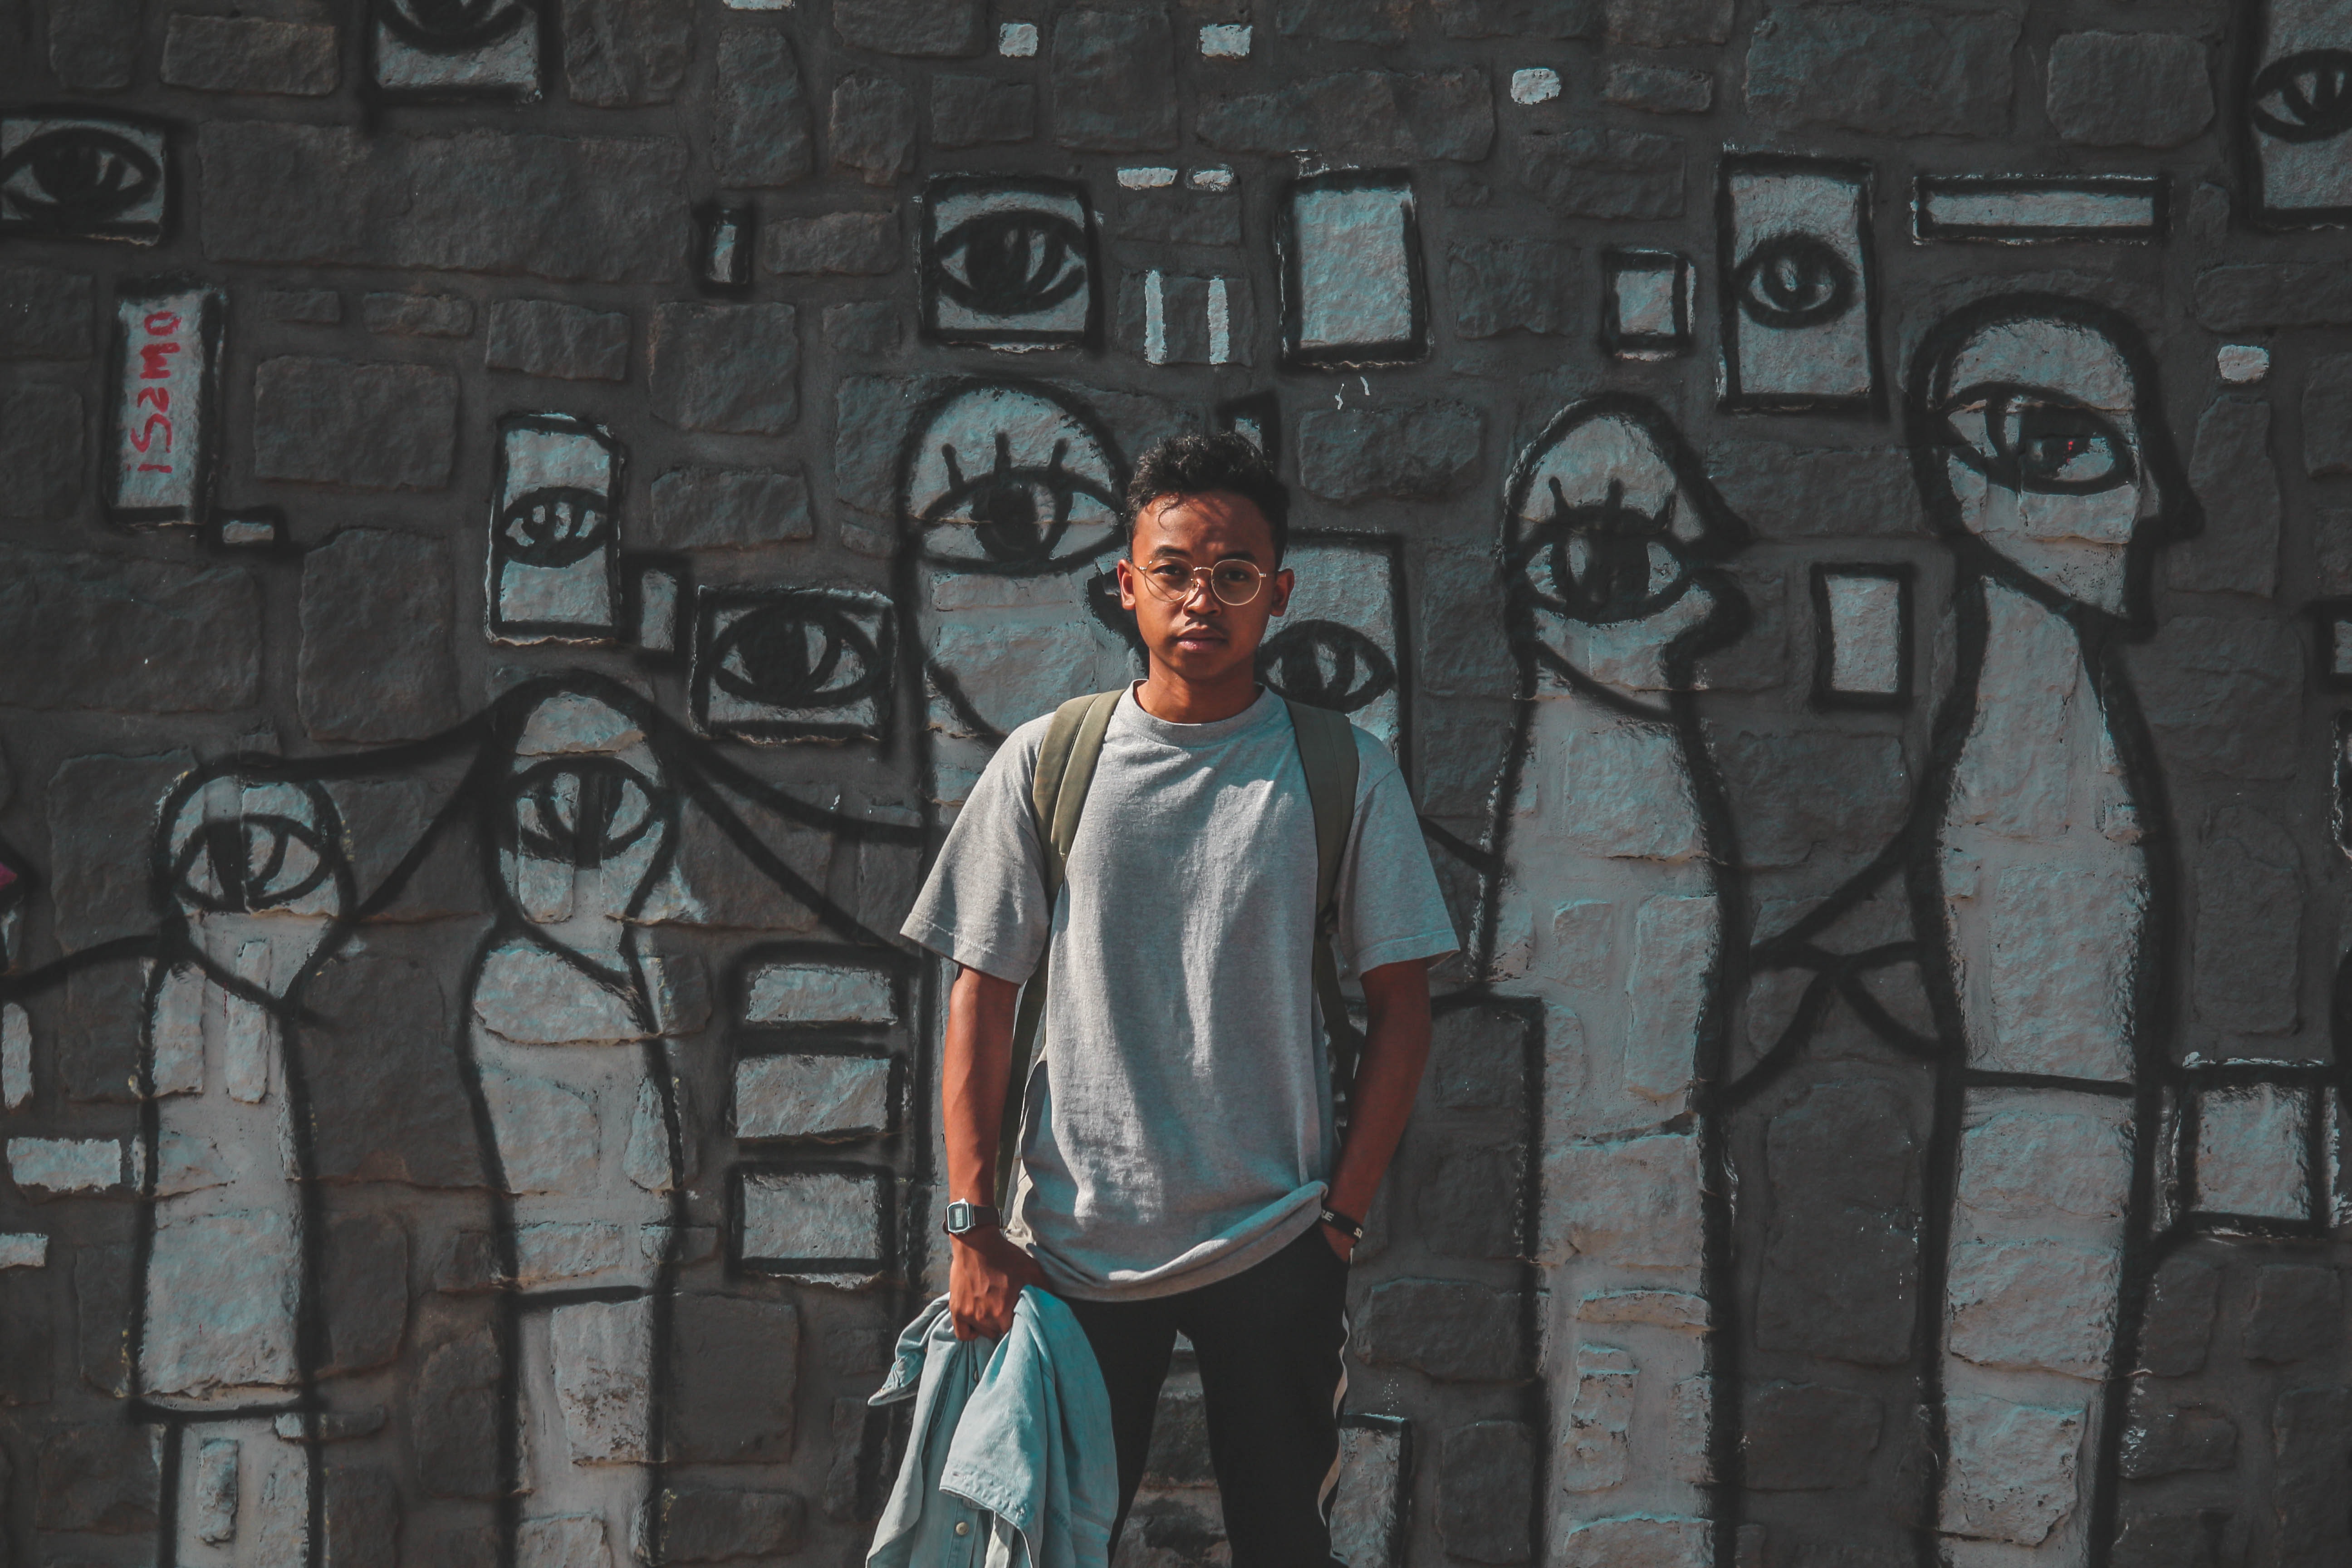
art, wall, visual arts, illustration, mural, painting